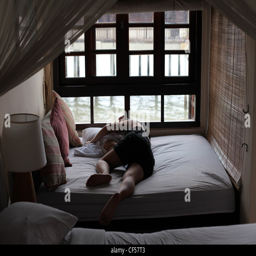
a mother is sleeping with her baby on a bed in a bungalow during holidays .